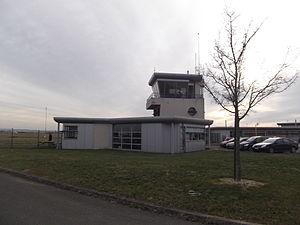
Ancenis est une ancienne commune de l'Ouest de la France, dans le département de la Loire-Atlantique, en région Pays de la Loire. Elle était jusqu’au 1ᵉʳ janvier 2017, avec Châteaubriant et Saint-Nazaire, une des trois sous-préfectures du département. Au dernier recensement de 2016, la commune compte 7 656 habitants. Depuis le 1ᵉʳ janvier 2019, elle constitue la commune nouvelle d'Ancenis-Saint-Géréon avec l'ancienne commune voisine de Saint-Géréon.